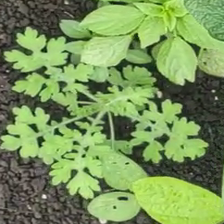
Weed species: Gajar_gavat_(Parthenium hysterophorus)